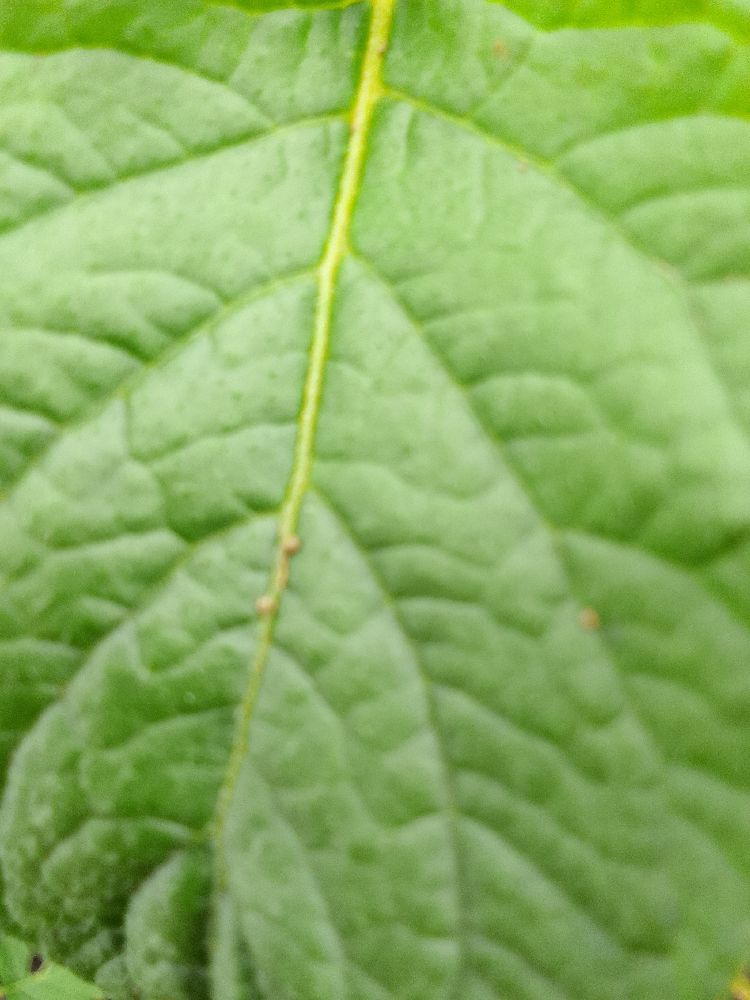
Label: Healthy